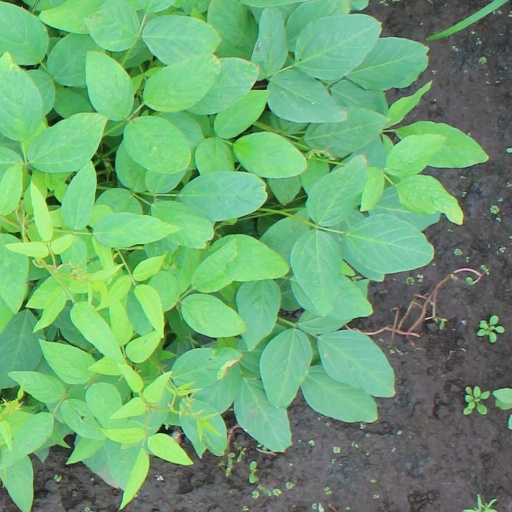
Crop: soybean